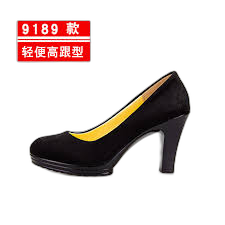
Waste category: shoes